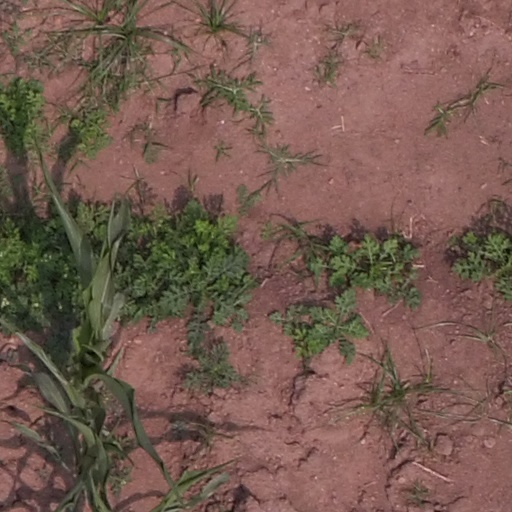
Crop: maize; corn